1964 Bolivian coup d'état

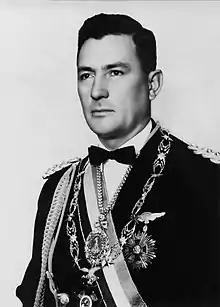
René Barrientos

During the next six months internal unrest steadily increased, as miners went on strike and rioted. Various politicians, including Lechin, asked Barrientos to intervene. In late October, Paz Estenssoro asked the army to quell a miner uprising near Oruro. After armed clashes between the army and miners on October 28, Barrientos and Ovando decided to strike and launched their coup on November 3.